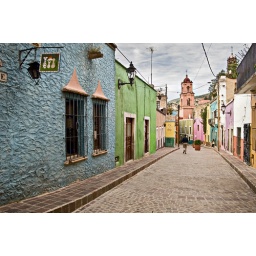
See the cute little sign in the upper left. From Guanajuato, Mexico.